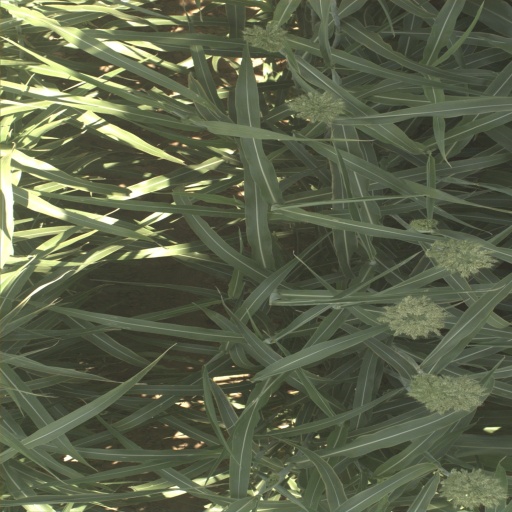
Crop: sorghum